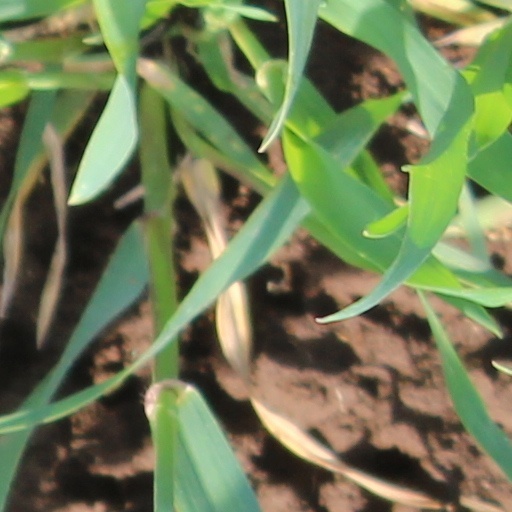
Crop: wheat